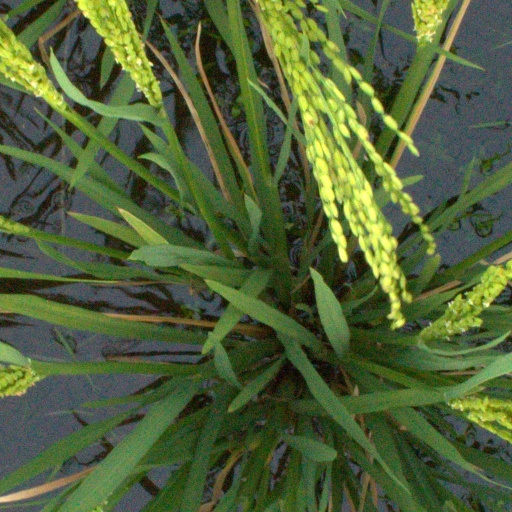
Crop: rice